White Book of Hergest

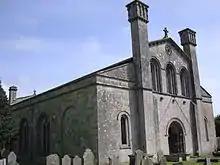

The White Book of Hergest (sometimes given as "Llyfr Gwyn o Hergest") was an important Welsh manuscript compiled in c. 1450. It contained many Welsh poems and prose texts and was a significant source for several antiquaries of the 17th and 18th centuries, but disappeared in the early 19th century, probably being destroyed in a fire in a London bookbinder's shop in around 1810.